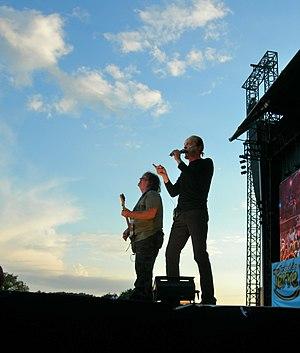
Concert du guitariste Pat O'May pour les 10 ans du festival des Terre-Neuvas à Bobital le 8 juillet 2007 avec son invité Alan Stivell devant 45 000 personnes.
Alan Stivell a toujours alterné ses prestations entre Bretagne, France, Europe et à l'international. Sa pratique des langues bretonne, française et anglaise, son niveau musical et sa diversité d'approches lui permettent d'accéder à une reconnaissance à la fois locale et mondiale. En effet, ses racines bretonnes et celtiques et la modernité de sa musique, assez proche de celle des anglo-celtes, lui permettent de toucher le public étranger plus facilement que la plupart des chanteurs ou groupes francophones.
Pat O'May est un guitariste et auteur-compositeur-interprète français, né en 1961 à Rouen.